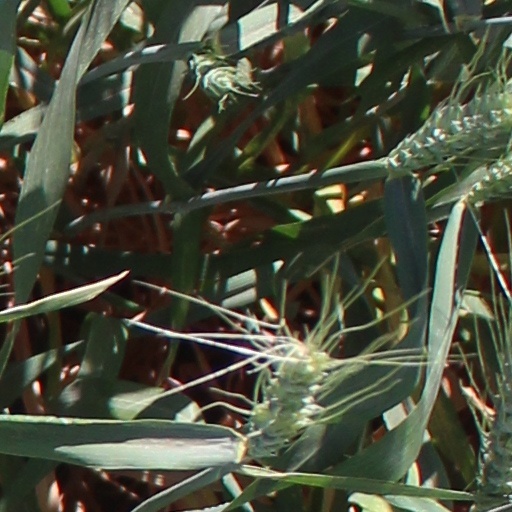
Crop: wheat